Battle of Vaslui

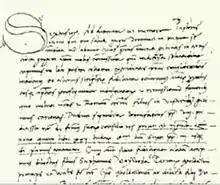
Letter of Stephen to European leaders, 29 November 1474

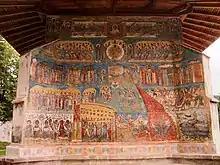
The "Last Judgment", painted outside the monastery

Stephen was hoping to gain support from the West, and more specifically from the Pope. However, the help that he received was modest in numbers. The Hungarian Kingdom sent 1,800 Hungarians, while Poland sent 2,000 horsemen. Stephen recruited 5,000 Székely soldiers. The Moldavian army consisted of twenty cannon; light cavalry (Călăraşi); elite, heavy cavalry – named Viteji, Curteni, and Boyars – and professional foot soldiers. The army reached a strength of up to 40,000, of whom 10,000 to 15,000 comprised the standing army. The remainder consisted of 30,000 peasants armed with maces, bows, and other home-made weapons. They were recruited into "Oastea Mare" (the Great Army), into which all able-bodied free men over the age of 14 were conscripted.